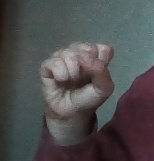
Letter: saad